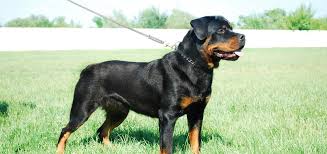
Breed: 224-n000060-Rottweiler